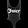
Label: T - shirt / top